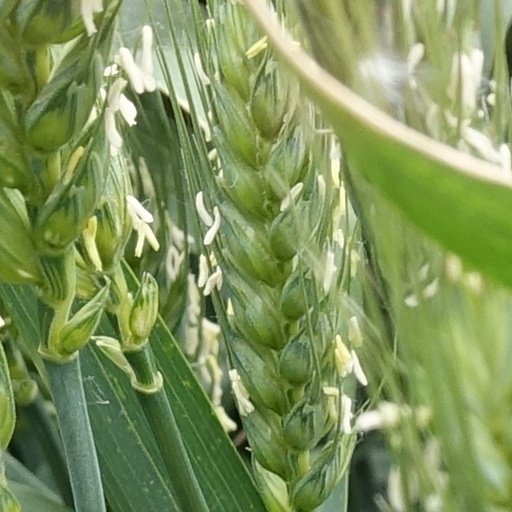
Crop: wheat